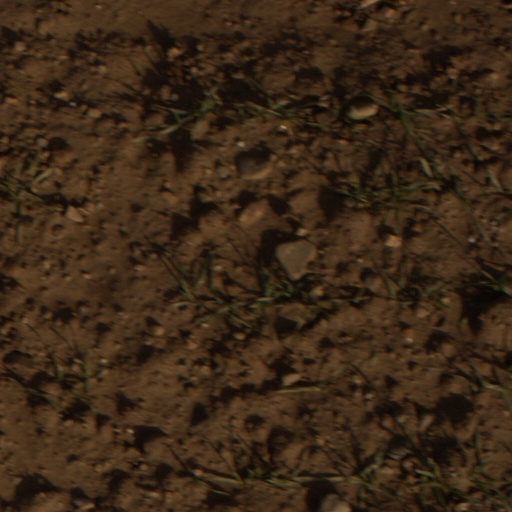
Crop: wheat